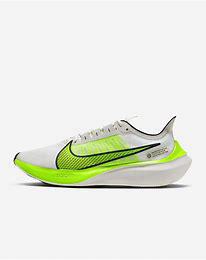
Brand: Nike
Model: Zoom Gravity